What If—

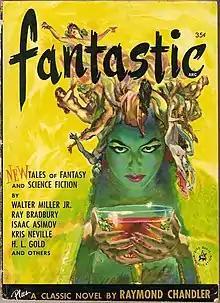
"What If—" was published in the debut issue of "Fantastic" in 1952

"What If—" is a fantasy short story by American writer Isaac Asimov, first published in the Summer 1952 issue of "Fantastic" and reprinted in the 1969 collection "Nightfall and Other Stories". The story was inspired by the author's wife who, during a car journey they were taking from New York to Boston, asked him where he got his story ideas. Before they arrived, Isaac had thought of a plot based on the journey.